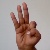
The image shows a hand gesture representing the letter 'F' in Indian Sign Language.